Charlotte 49ers football

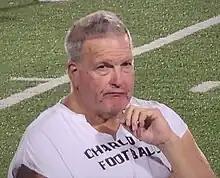
Biff Poggi

News was released on November 15, 2022 that Michigan associate head coach Francis "Biff" Poggi was named Charlotte's third head coach in the modern era. Poggi got his first win as an NCAA head coach against South Carolina St. in his first game leading the 49ers. Poggi recorded his first FBS and conference win on October 21 with a 10 to 7 road win over in-state rival ECU.